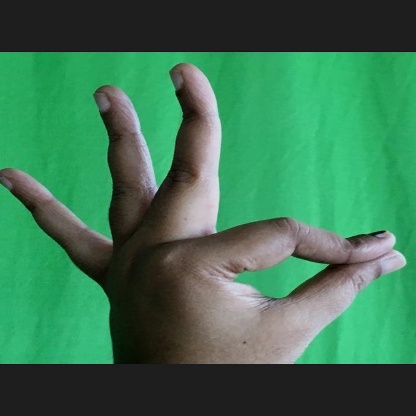
Mudra: Hamsasyam